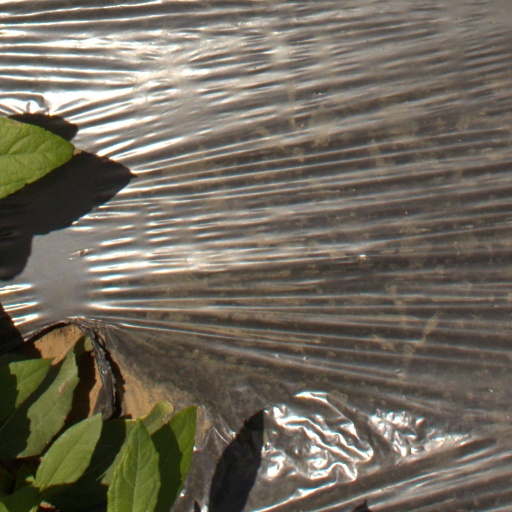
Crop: Jerusalem artichoke